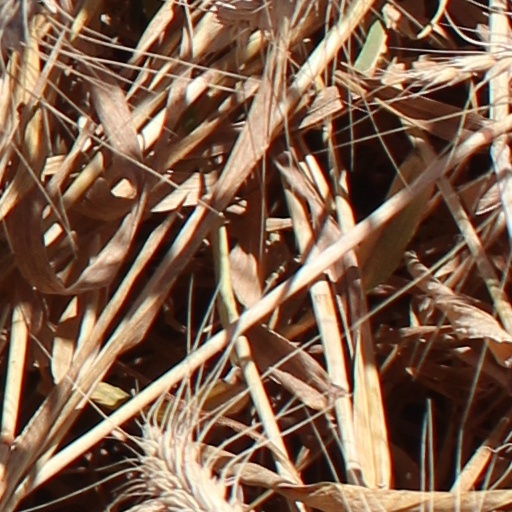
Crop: wheat